Una Biological Reserve

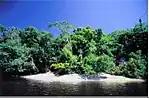

Una Biological Reserve is a Biological reserve in Brazil.